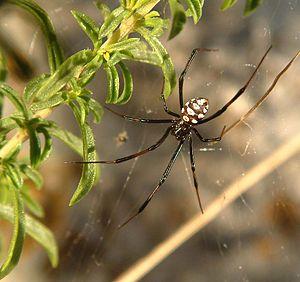
Latrodectus tredecimguttatus est une espèce d'araignées aranéomorphes de la famille des Theridiidae. Cette espèce est appelée Malmignatte, Veuve noire méditerranéenne ou Veuve noire d'Europe.